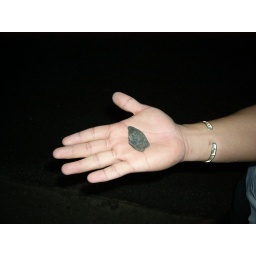
a stone given by a cute little boy